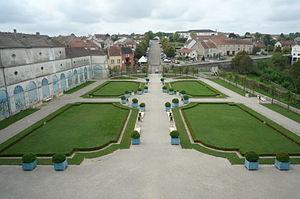
Jardin créé en 2008
Le château de Champlitte est un bâtiment construit au XVIIIᵉ siècle dans la commune française de Champlitte, dans la Haute-Saône. Il abrite actuellement le Musée départemental d'arts et traditions populaires.